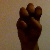
The image shows a hand gesture representing the letter 'E' in Indian Sign Language.